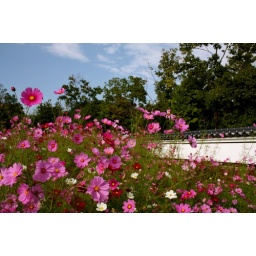
Cosmos flowers in a field near Aki-Kokubunji Temple, Higashi-Hiroshima.